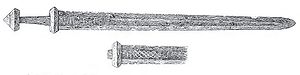
Sæbøsværdet / Beskrivelse
Tegning udført af George Stephens af sæbøsværdet og detaljerne i den indlagte dekoration.
Sæbøsværdet er et vikingesværd fra begyndelsen af 800-tallet, som blev fundet i en gravhøj i Sæbø, Vikøyri, i området Sogn i det vestlige Norge. i 1825. Det er i dag opbevaret på Bergens Museum i Bergen.